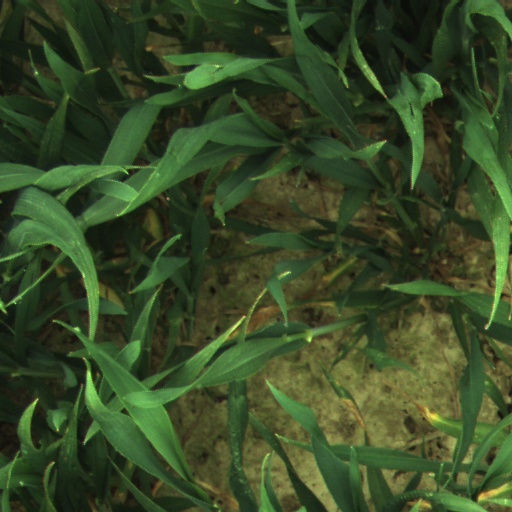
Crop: wheat